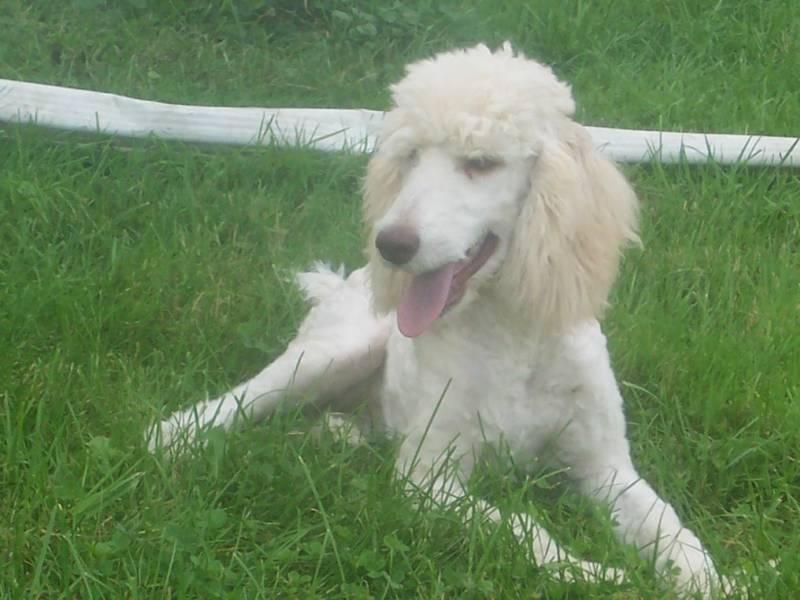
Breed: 316-n000118-standard_poodle